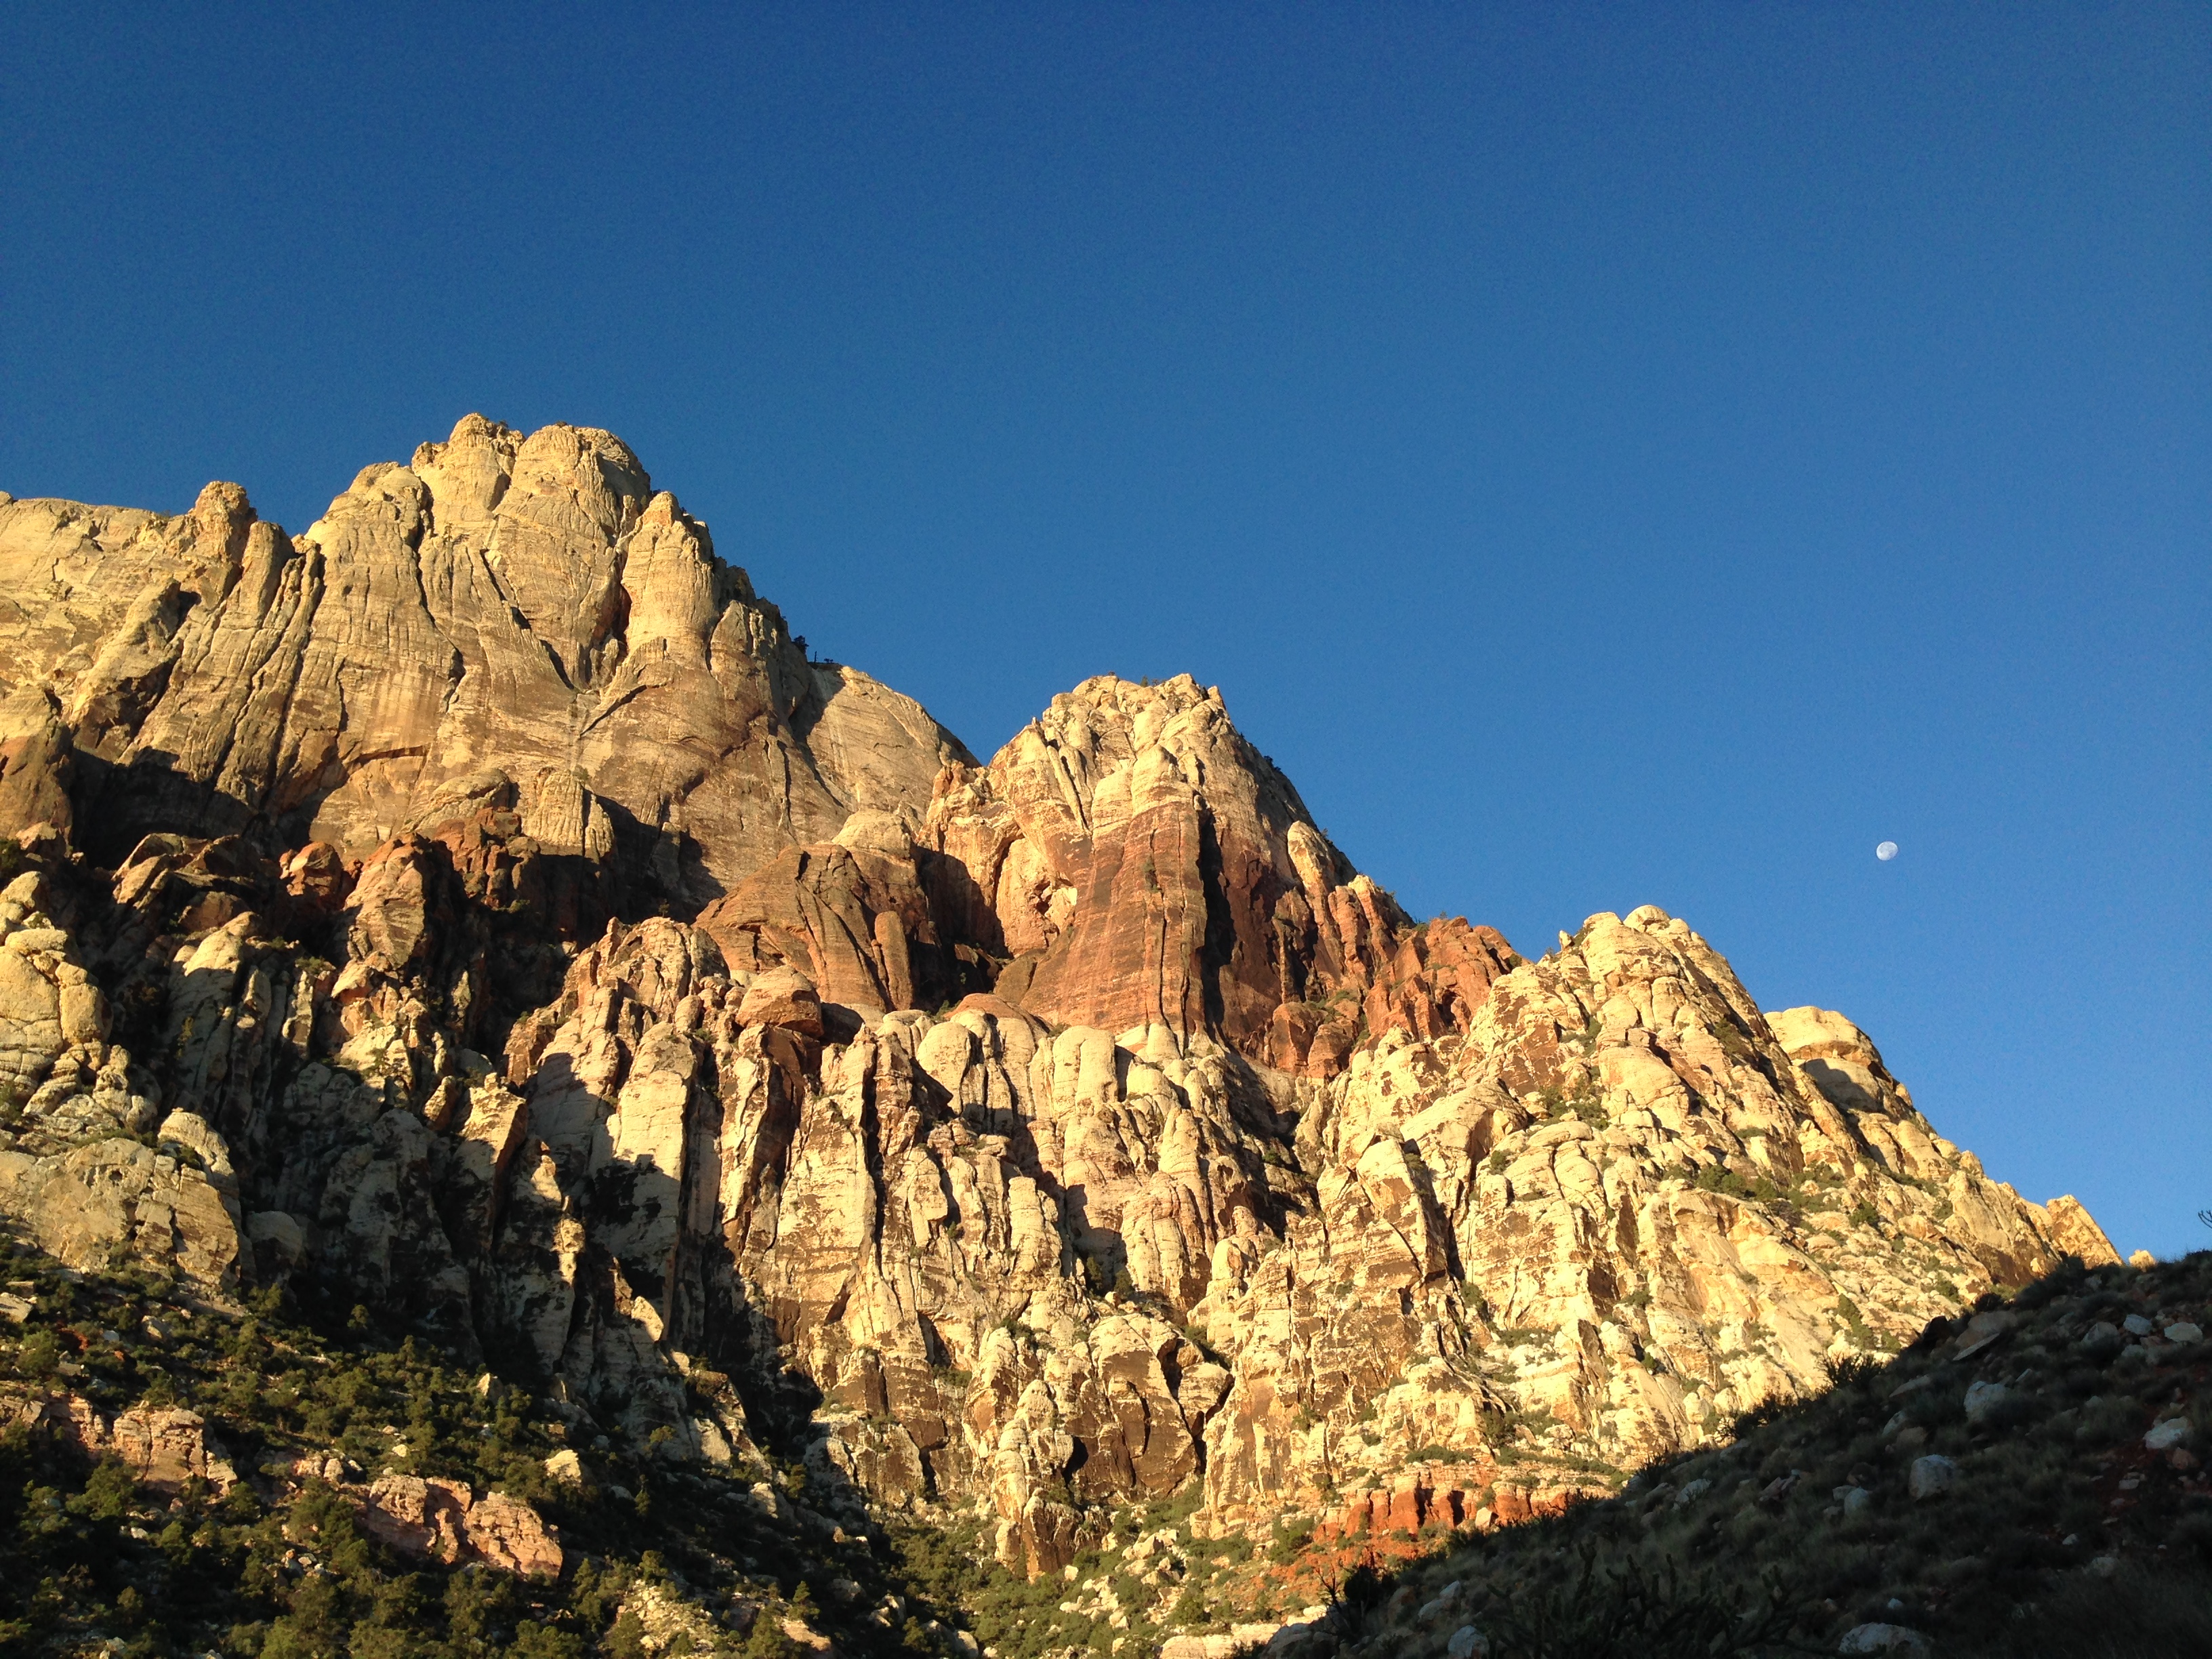
landscape, tree, rock, wilderness, mountain, sky, hill, mountain range, formation, cliff, canyon, terrain, moon, national park, ridge, summit, massif, publicdomain, bluesky, mountainside, geology, earthscience, outcrop, bluebackground, alps, badlands, plateau, escarpment, fell, elevation, wadi, bedrock, batholith, mountainous landforms, ar te, shrubland, plant community, mount scenery